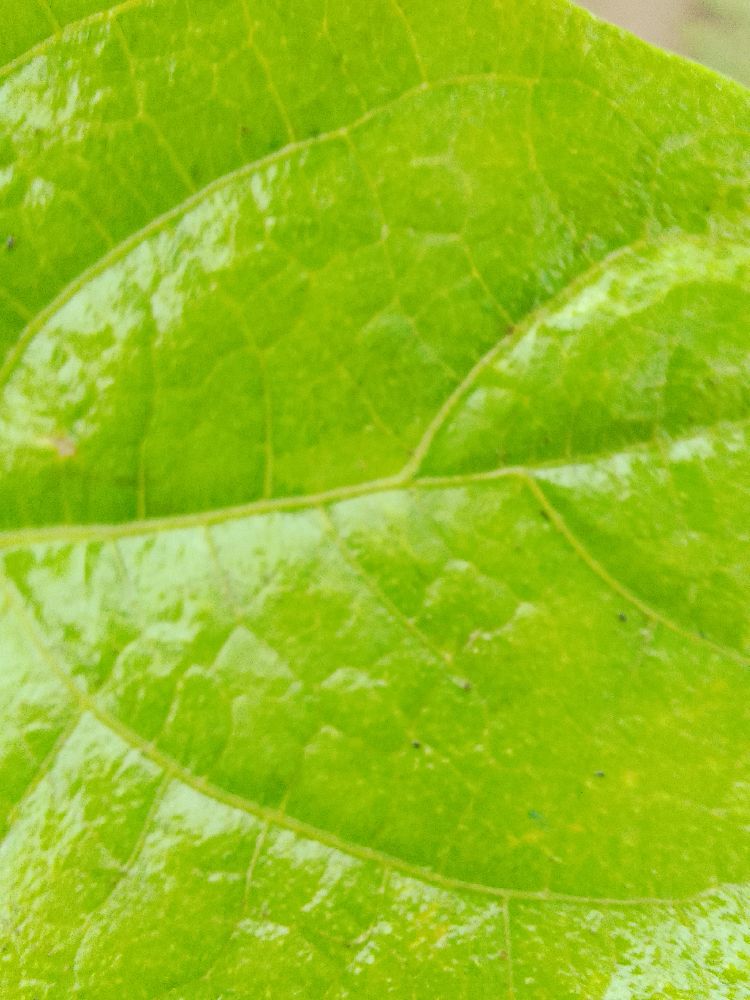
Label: healthy